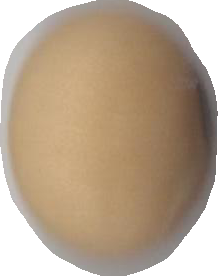
Variety: Anjasmoro